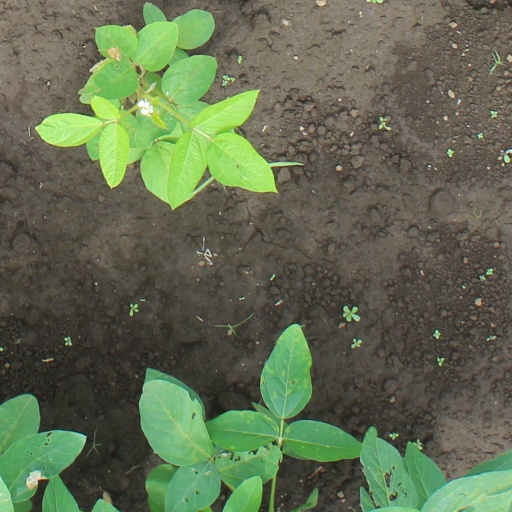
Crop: soybean